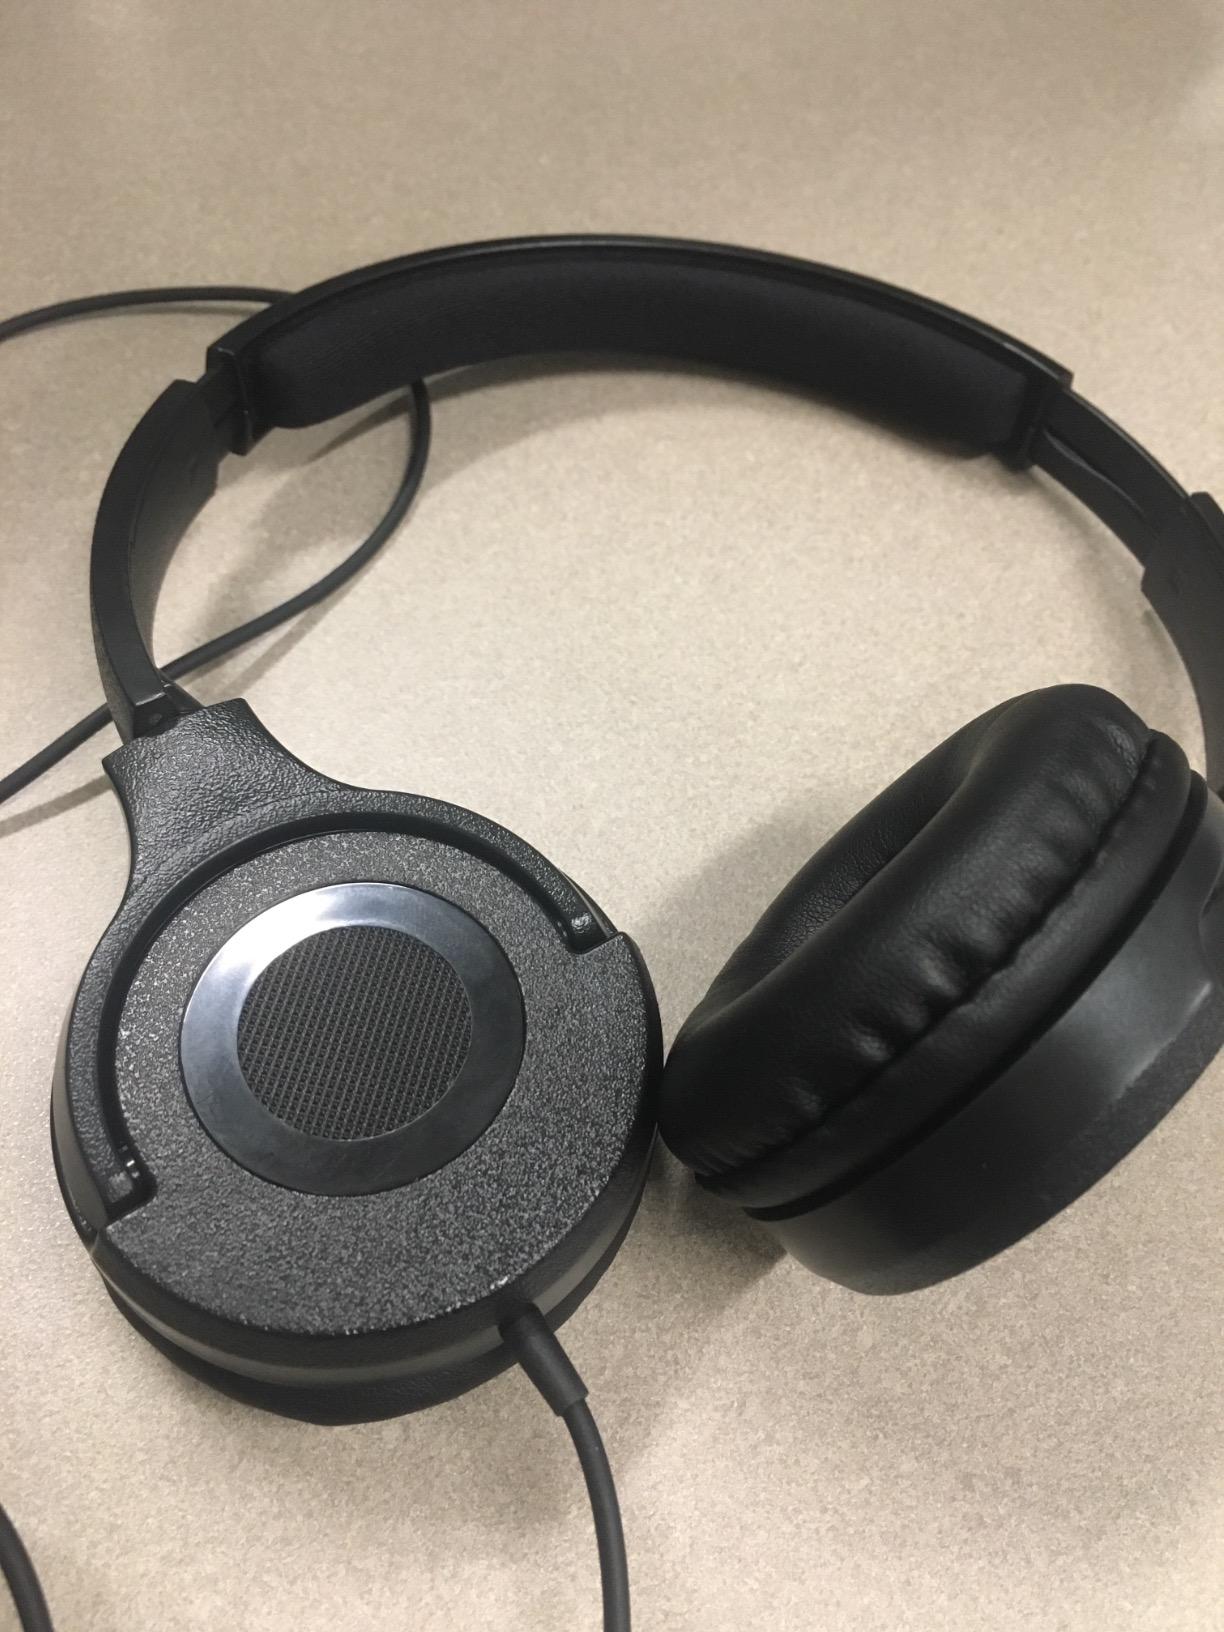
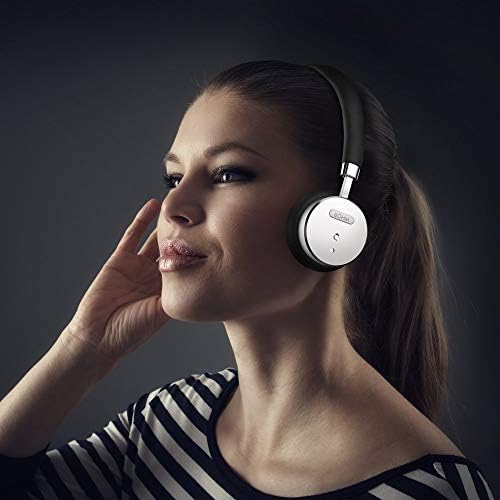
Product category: headphones
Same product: no